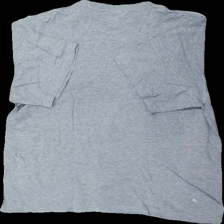
View: back
Type: T-shirt
Category: Men
Brand: Not in the list
Brand text on label: clique
Colors: Grey
Material: ?
Cut: C-collar
Size: L
Season: All
Price range: <50
Recommended usage: Reuse
Description: t-shirt